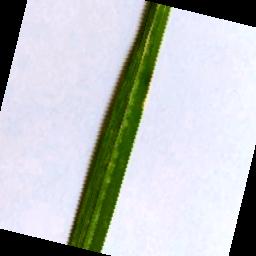
Label: Rice___Brown_Spot